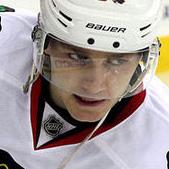
Age: 25